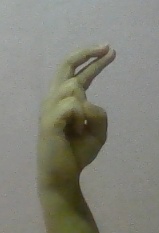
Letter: zay